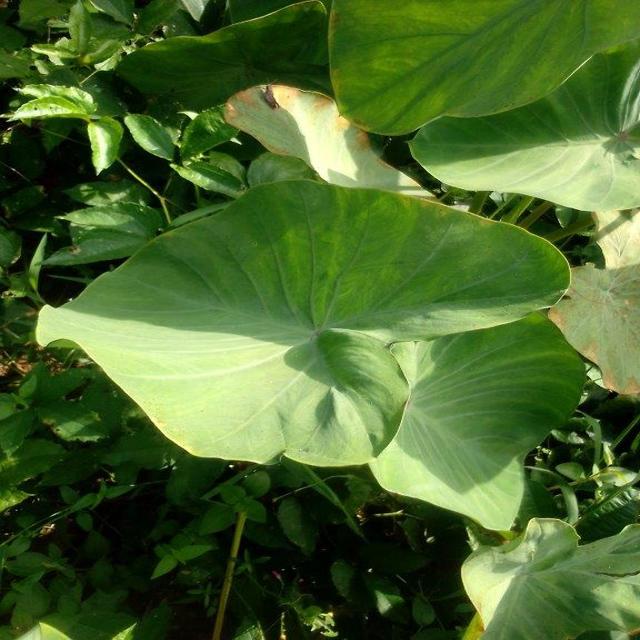
Label: Healthy